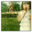
Label: girl